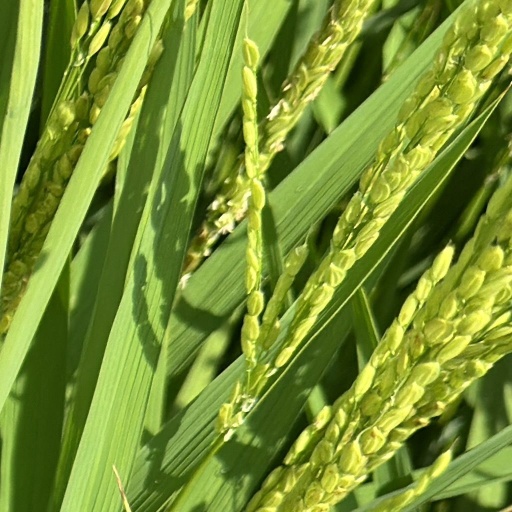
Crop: rice